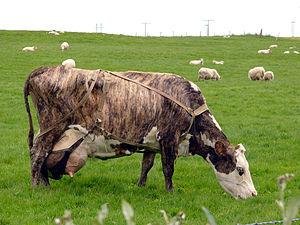
L'islandaise est une race bovine d'Islande. Elle est nommée Íslenska kýrin ou Íslenskir nautgripir dans son pays d'origine.